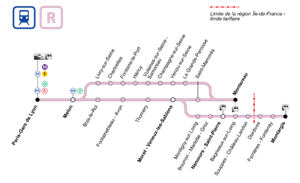
Plan schématique de la ligne R du Transilien avec indication des correspondances (RER, Transilien, métro, tram, autres trains).
La ligne R du Transilien, plus souvent simplement dénommée ligne R, est une ligne de trains de banlieue qui dessert le sud-est de l'Île-de-France. Elle relie Paris-Gare-de-Lyon à Montereau et Montargis.